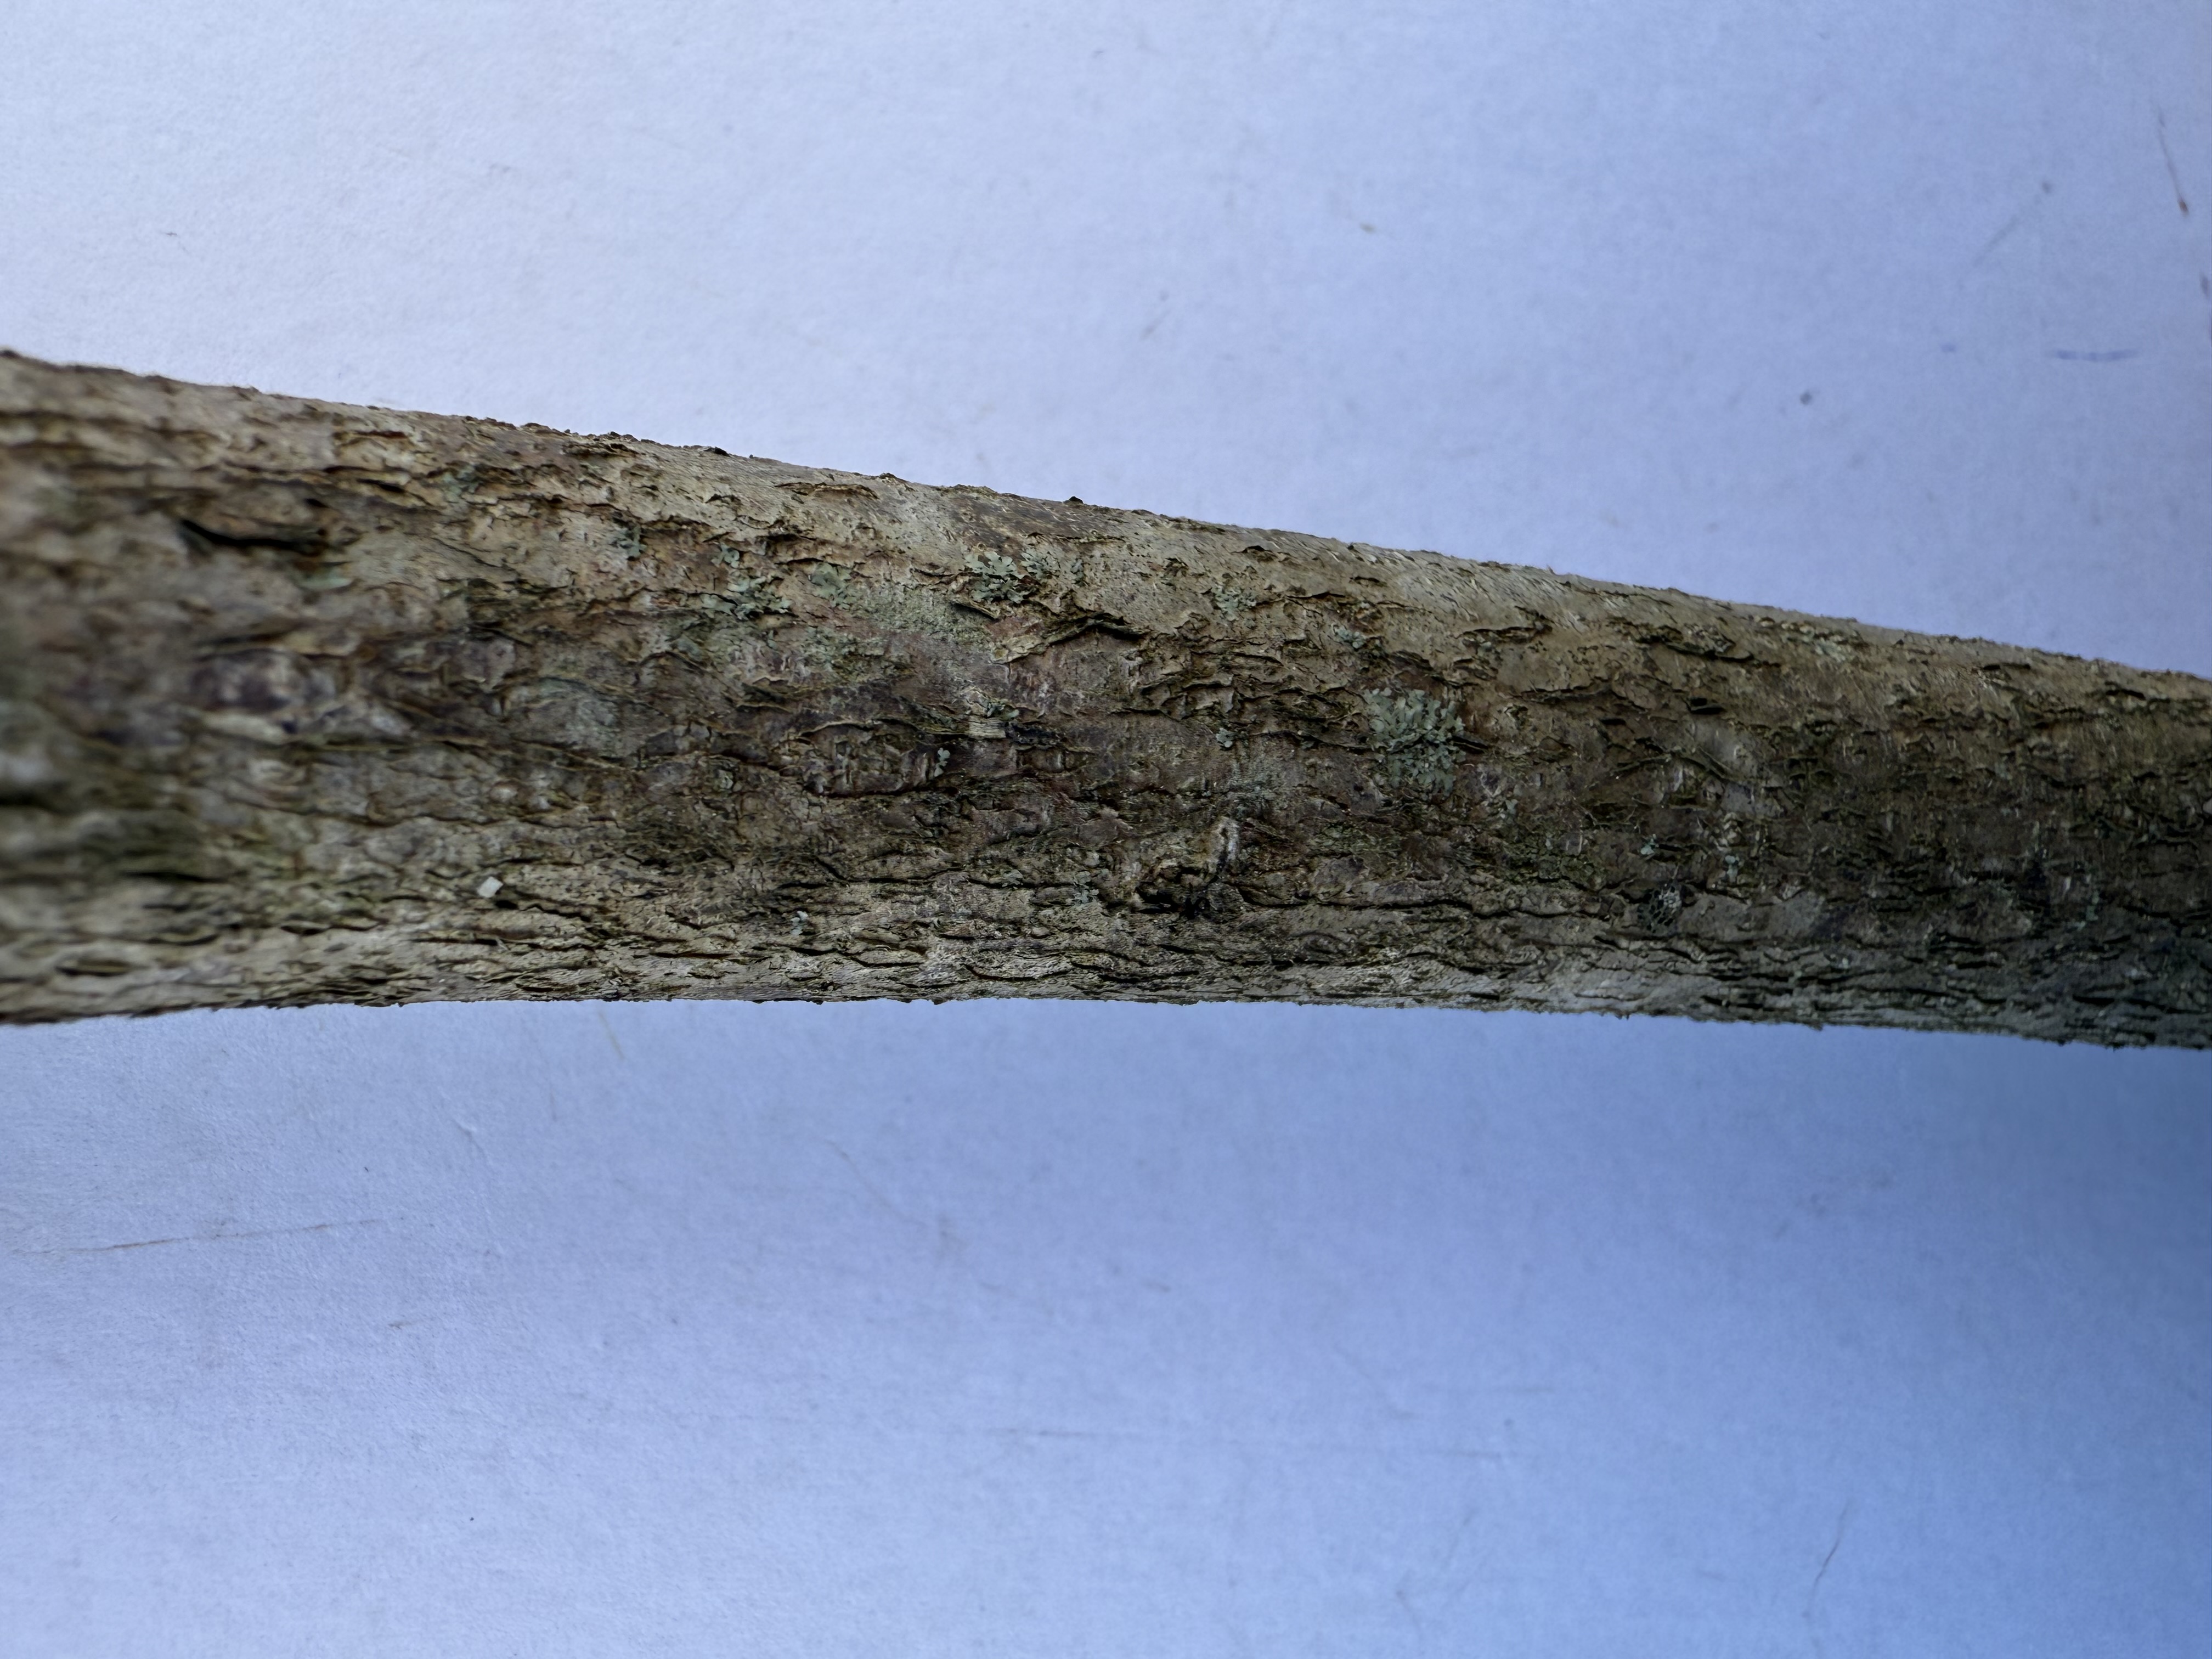
Variety: Cornelian Cherry